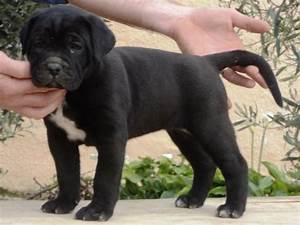
Label: cane